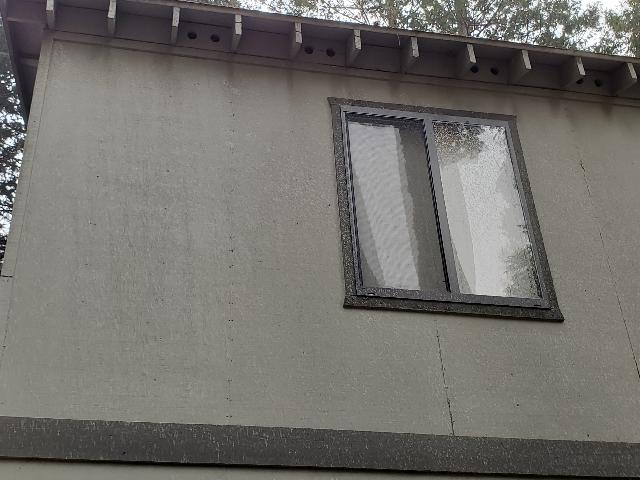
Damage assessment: affected